Toon Dupuis

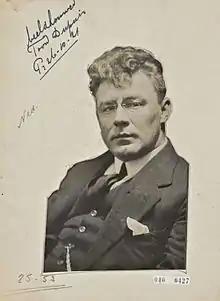
Toon Dupuis

Antonius Stanislaus Nicolaas Ludovicus Dupuis (18 February 1877, Antwerp – 13 October 1937, The Hague) was a Dutch sculptor and medallist of Belgian origin. He's the son of the sculptor Louis Dupuis (1842–1921).